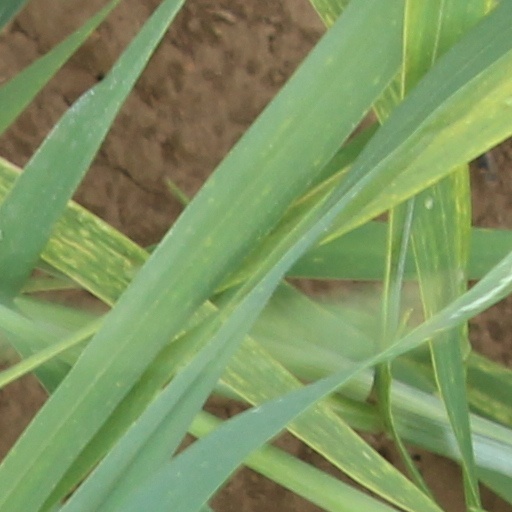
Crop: wheat